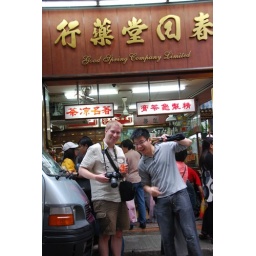
sweet, flowery, cold tea in paper cups by the roadside